Kingdom of Hungary

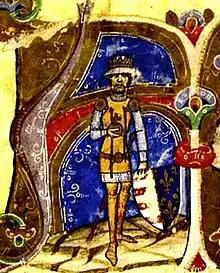
King Charles I of Hungary

The Árpád dynasty died out in 1301 with the death of Andrew III. Subsequently, Hungary was ruled by the Angevins until the end of the 14th century, and then by several non-dynastic rulers – notably Sigismund, Holy Roman Emperor and Matthias Corvinus – until the early 16th century.